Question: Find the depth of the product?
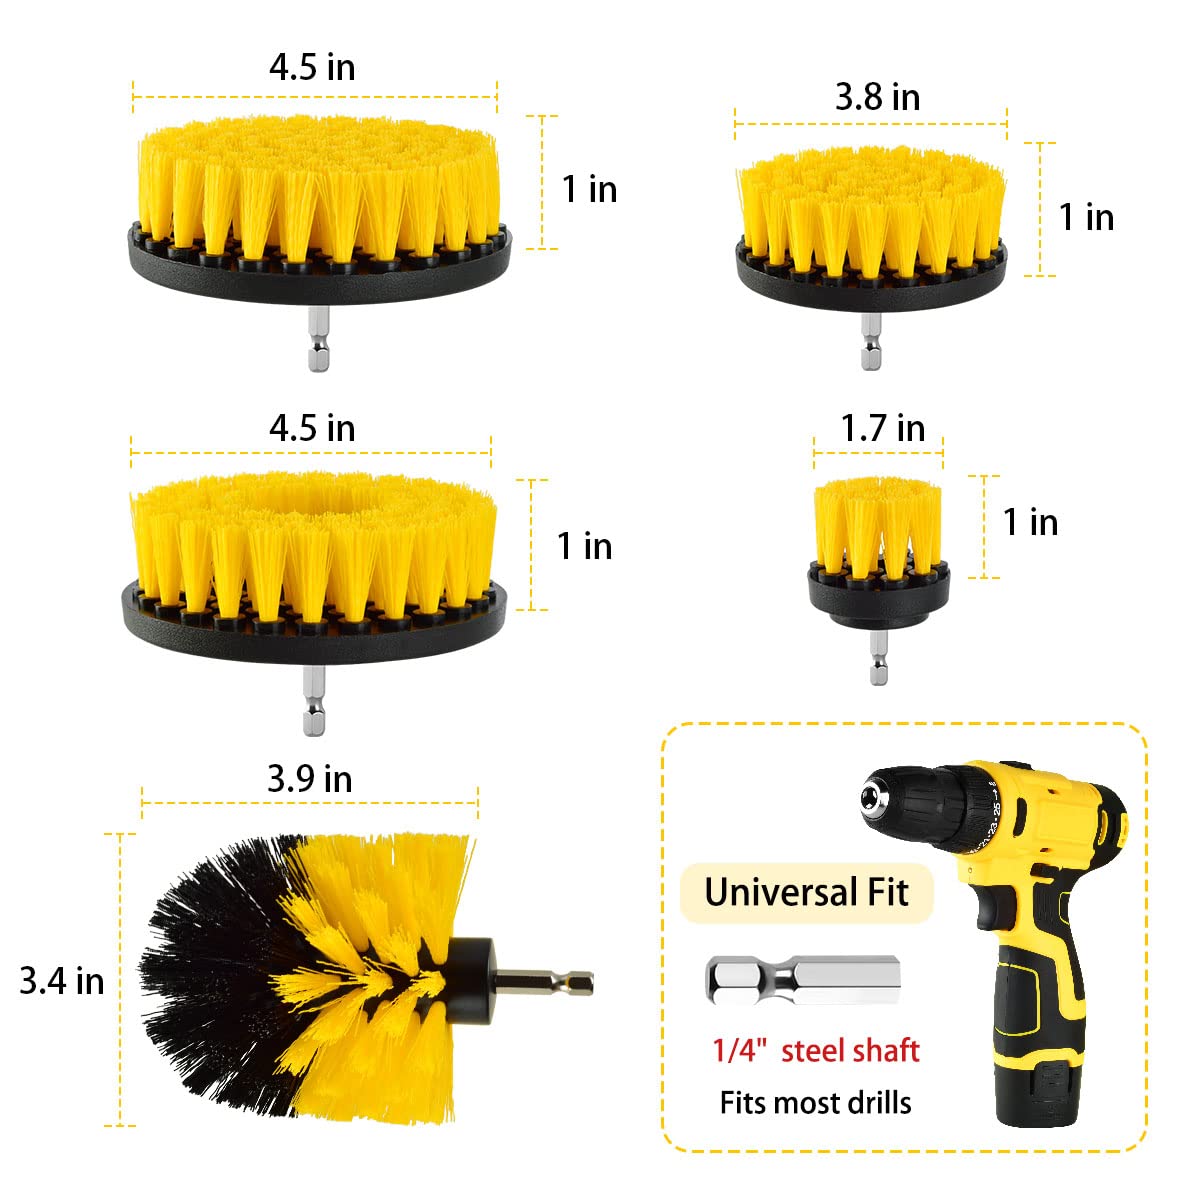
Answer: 3.4 inch